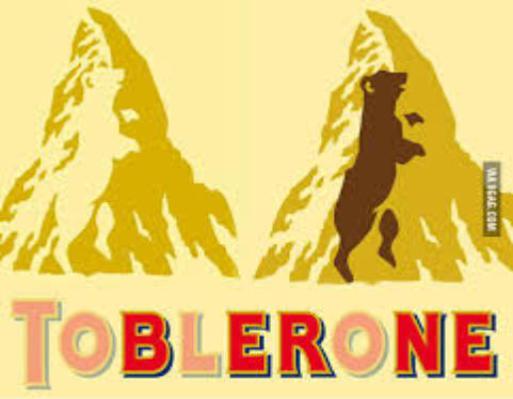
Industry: Food